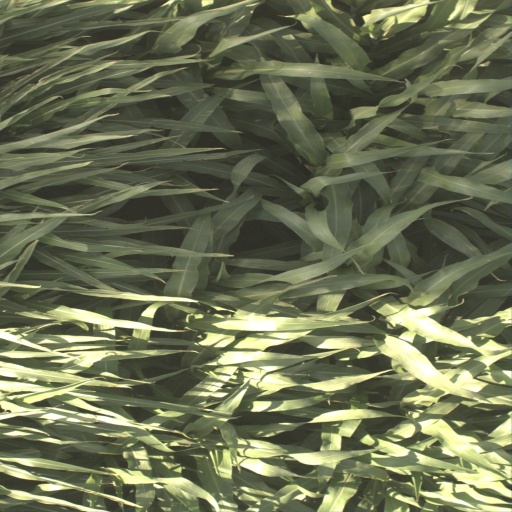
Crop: sorghum